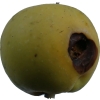
Label: Apple 13